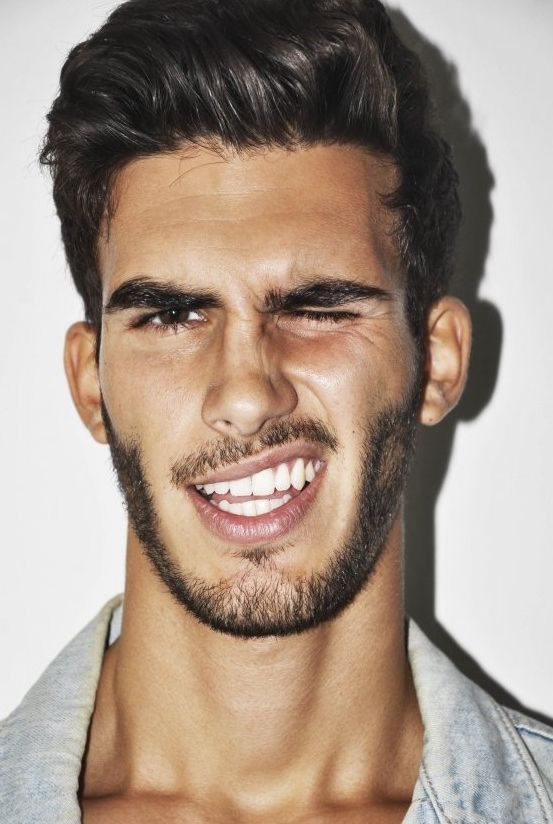
Gender: men